St. Paulus Lutheran Church

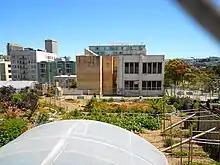
999 Eddy Street community garden in 2012

St. Paulus Lutheran Church was a historic church located at 999 Eddy Street in San Francisco, California. The church was built from 1892 to 1894 and was located next to Jefferson Square Park.